List of birds of Madeira

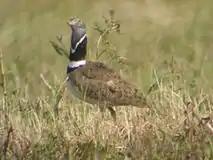
Little bustard

Bustards are large terrestrial birds mainly associated with dry open country and steppes in the Old World. They are omnivorous and nest on the ground. They walk steadily on strong legs and big toes, pecking for food as they go. They have long broad wings with "fingered" wingtips and striking patterns in flight. Many have interesting mating displays.